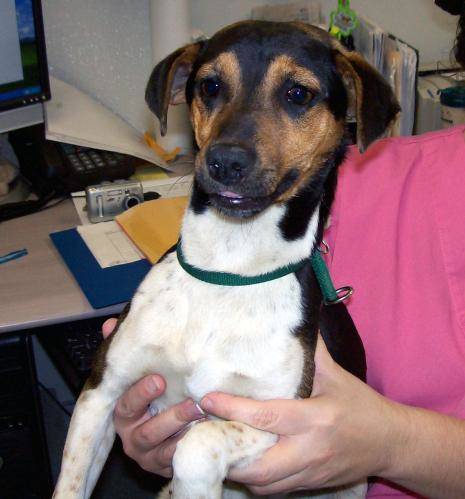
Label: dog